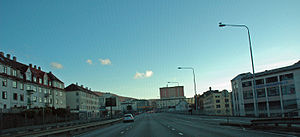
Torv / Galleri over torve og pladser
Et torv er en planlagt, åben plads i en by. Mange torve er begyndt som pladser, men har senere fået status af torve. Etymologisk stammer det fra toof, som betyder den hårdt stampede, ofte brugte plads.